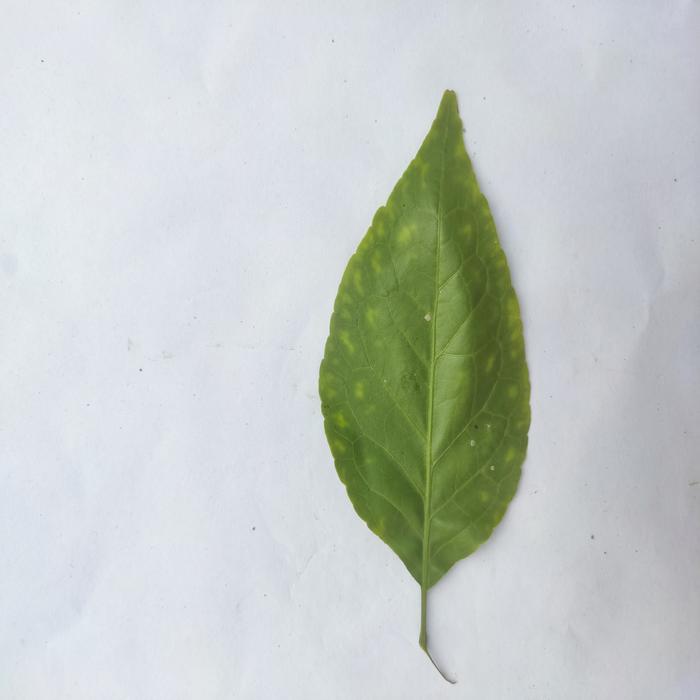
Crop: Aegle Marmelos
Leaf condition: Leaf_Spot